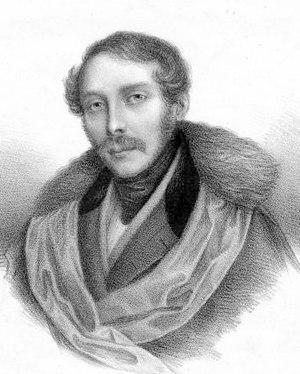
Alessandro Nini est un compositeur italien d'opéras, de musique religieuse, ainsi que de symphonies et de musique de chambre.